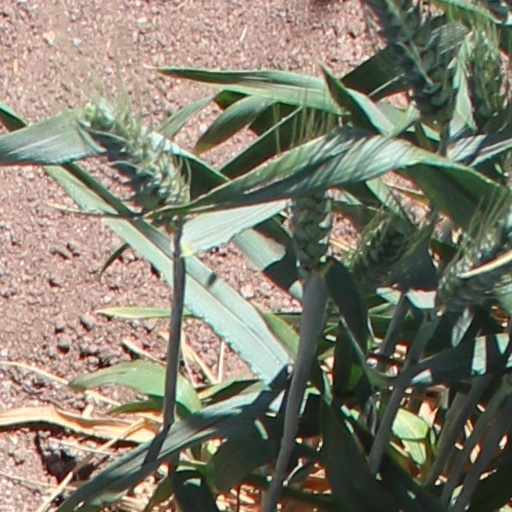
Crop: wheat